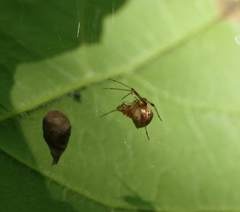
Species: Parasteatoda_tepidariorum